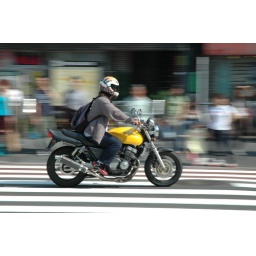
Some cool bikes in Tokyo, like this yellow Monster.